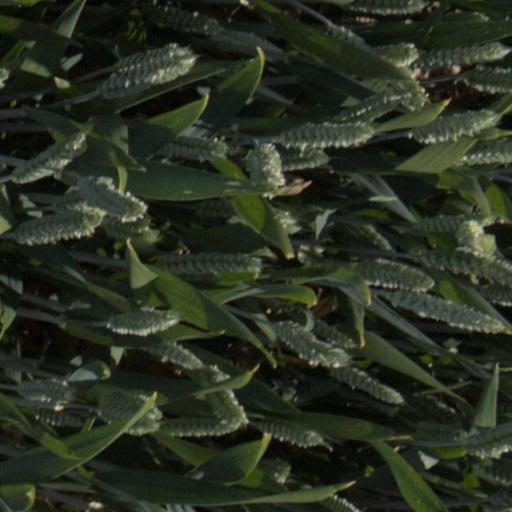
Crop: wheat